2016 Davis Cup

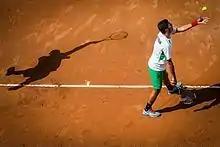
Davis cup in Tehran (15 July 2016)

Format: Round-robin basis. Two pools of four and five teams, respectively (Pools A and B). The winner of each pool plays off against the runner-up of the other pool to determine which two nations are promoted to Asia/Oceania Zone Group II in 2017.